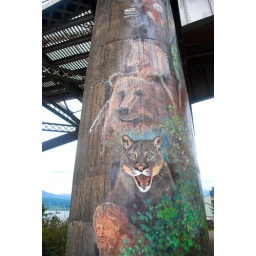
Wooden pole under the bridge painted with American Indian faces and renderings